Plug-in electric vehicles in Spain

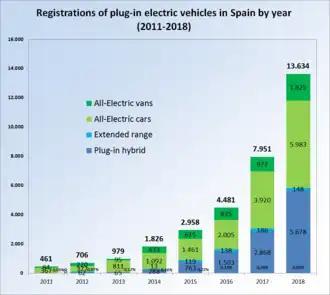
EV registrations in Spain by year between 2010 and 2018.

, there were 200,000 electric vehicles in Spain. , 6.8% of new cars registered in Spain were battery electric, and 7.4% were plug-in hybrid. Spain has a target for five million EVs in the country by 2030.